Caproni Campini N.1

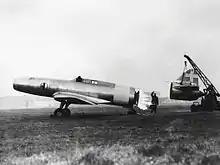
The C.C.2 during a ground test, with the tail section removed. The lit burner is within the airflow from the compressor.

The N.1's first flight was made on 27 August 1940 by test pilot Mario De Bernardi at Caproni's facility in Taliedo, outside Milan. He would conduct the majority of the N.1's test flights. The first flight lasted ten minutes, during which de Bernardi kept the speed below , less than half throttle.